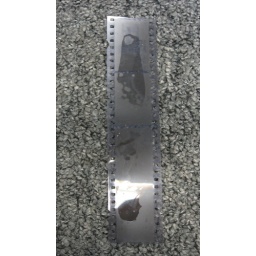
found in library book 7